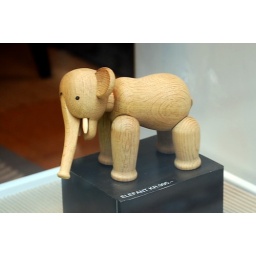
A wooden toy elephant designed by the Danish silversmith and craftsman Kay Bojesen (1886-1958)